Kulmbach

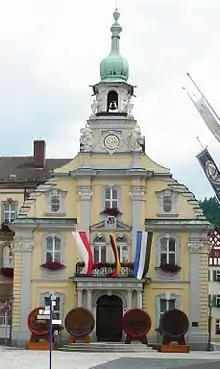
Kulmbach Town Hall with the traditional beer barrels on the occasion of the Beer Festival

See Hohenzollern or Brandenburg-Kulmbach